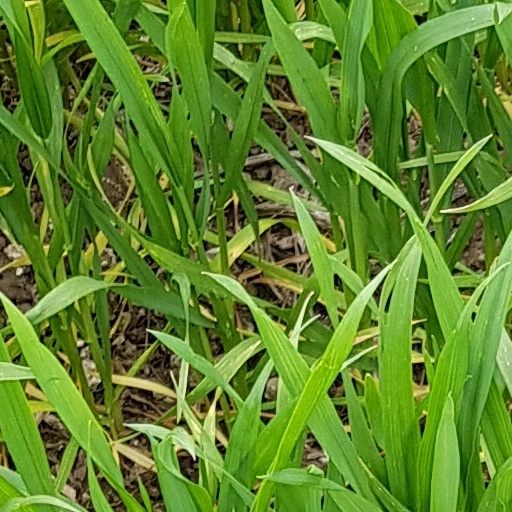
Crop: wheat